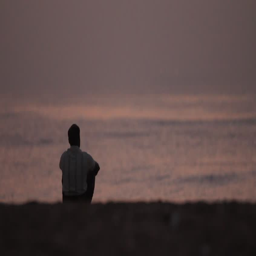
man relaxing behind the sea shore